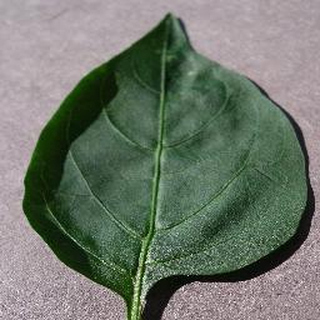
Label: healthy_bell_pepper